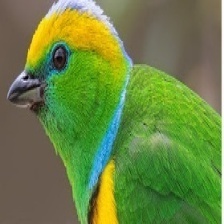
Species: GOLDEN CHLOROPHONIA
Scientific name: CHLOROPHONIA CALLOPHRYS